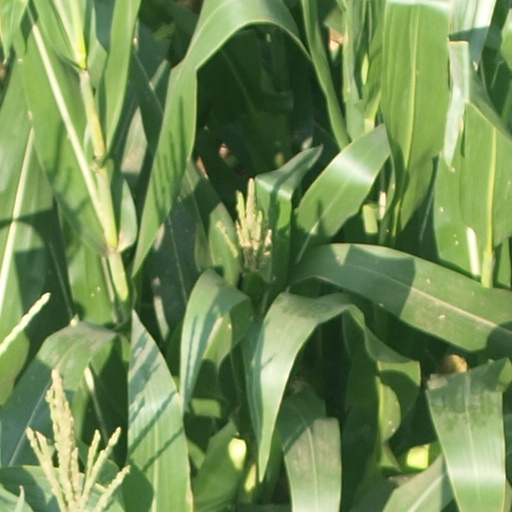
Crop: maize; corn